Ken Ragan

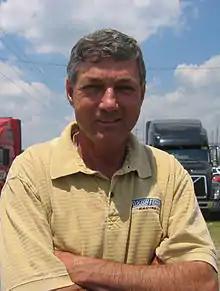
Ragan in 2008

Kenneth Ragan (born September 12, 1950) is an American stock car racing driver. Now retired, he formerly competed in the NASCAR Winston Cup Series, and is the father of driver David Ragan.